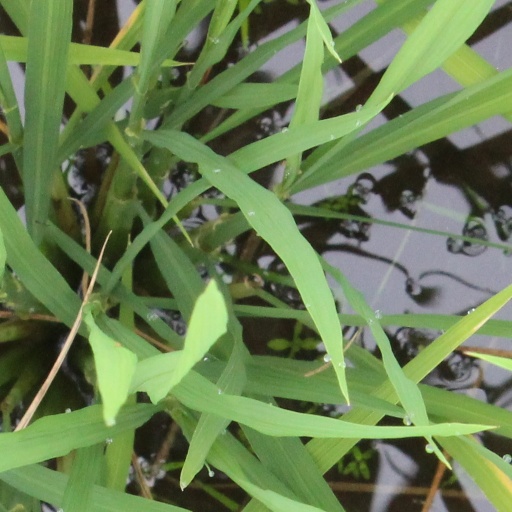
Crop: rice